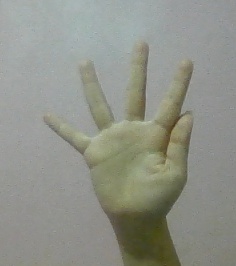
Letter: sheen